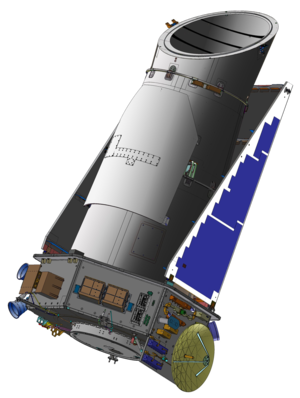
Cet article présente une liste de projets de recherche d'exoplanètes.
Kepler est un télescope spatial développé par l'agence spatiale américaine, la NASA, pour détecter des exoplanètes. Lancé en 2009, Kepler a pour objectif d'effectuer un recensement des exoplanètes détectables situées dans une région de la Voie lactée de 115 degrés carrés en observant sur une période de plus de 3 ans l'intensité lumineuse de 145 000 étoiles pré-sélectionnées. Kepler est conçu pour que la sensibilité de son détecteur lui permette d'identifier des planètes de type terrestre et puisse ainsi recenser les planètes semblables à la nôtre gravitant autour d'étoiles similaires au Soleil. La mission primaire d'une durée de 3,5 ans a été prolongée par la mission K2 jusqu'en 2019, avec des objectifs révisés du fait de perte de deux de ses roues de réaction. La mission s'est achevée en octobre 2018 après épuisement de ses ergols.